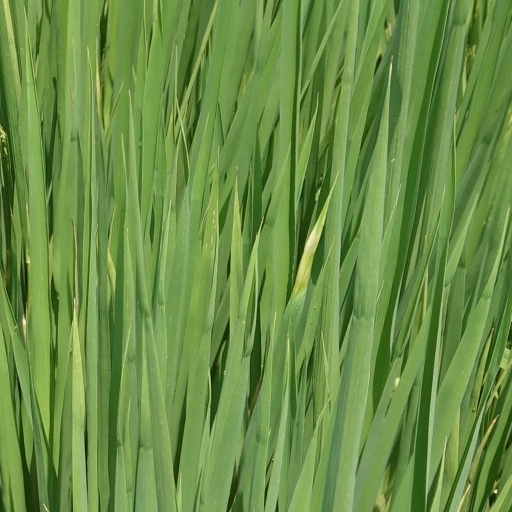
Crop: rice